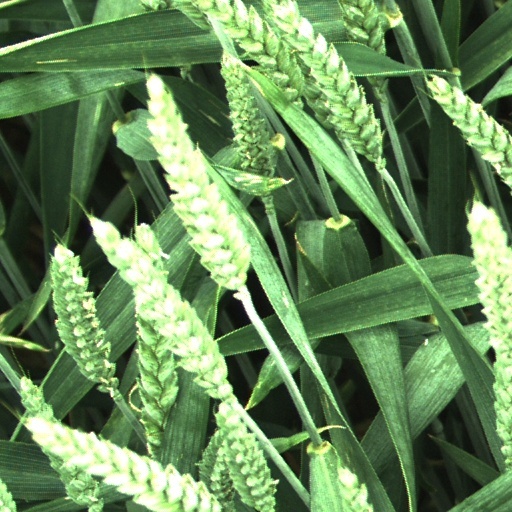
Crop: wheat